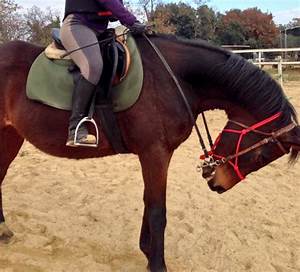
Label: horse